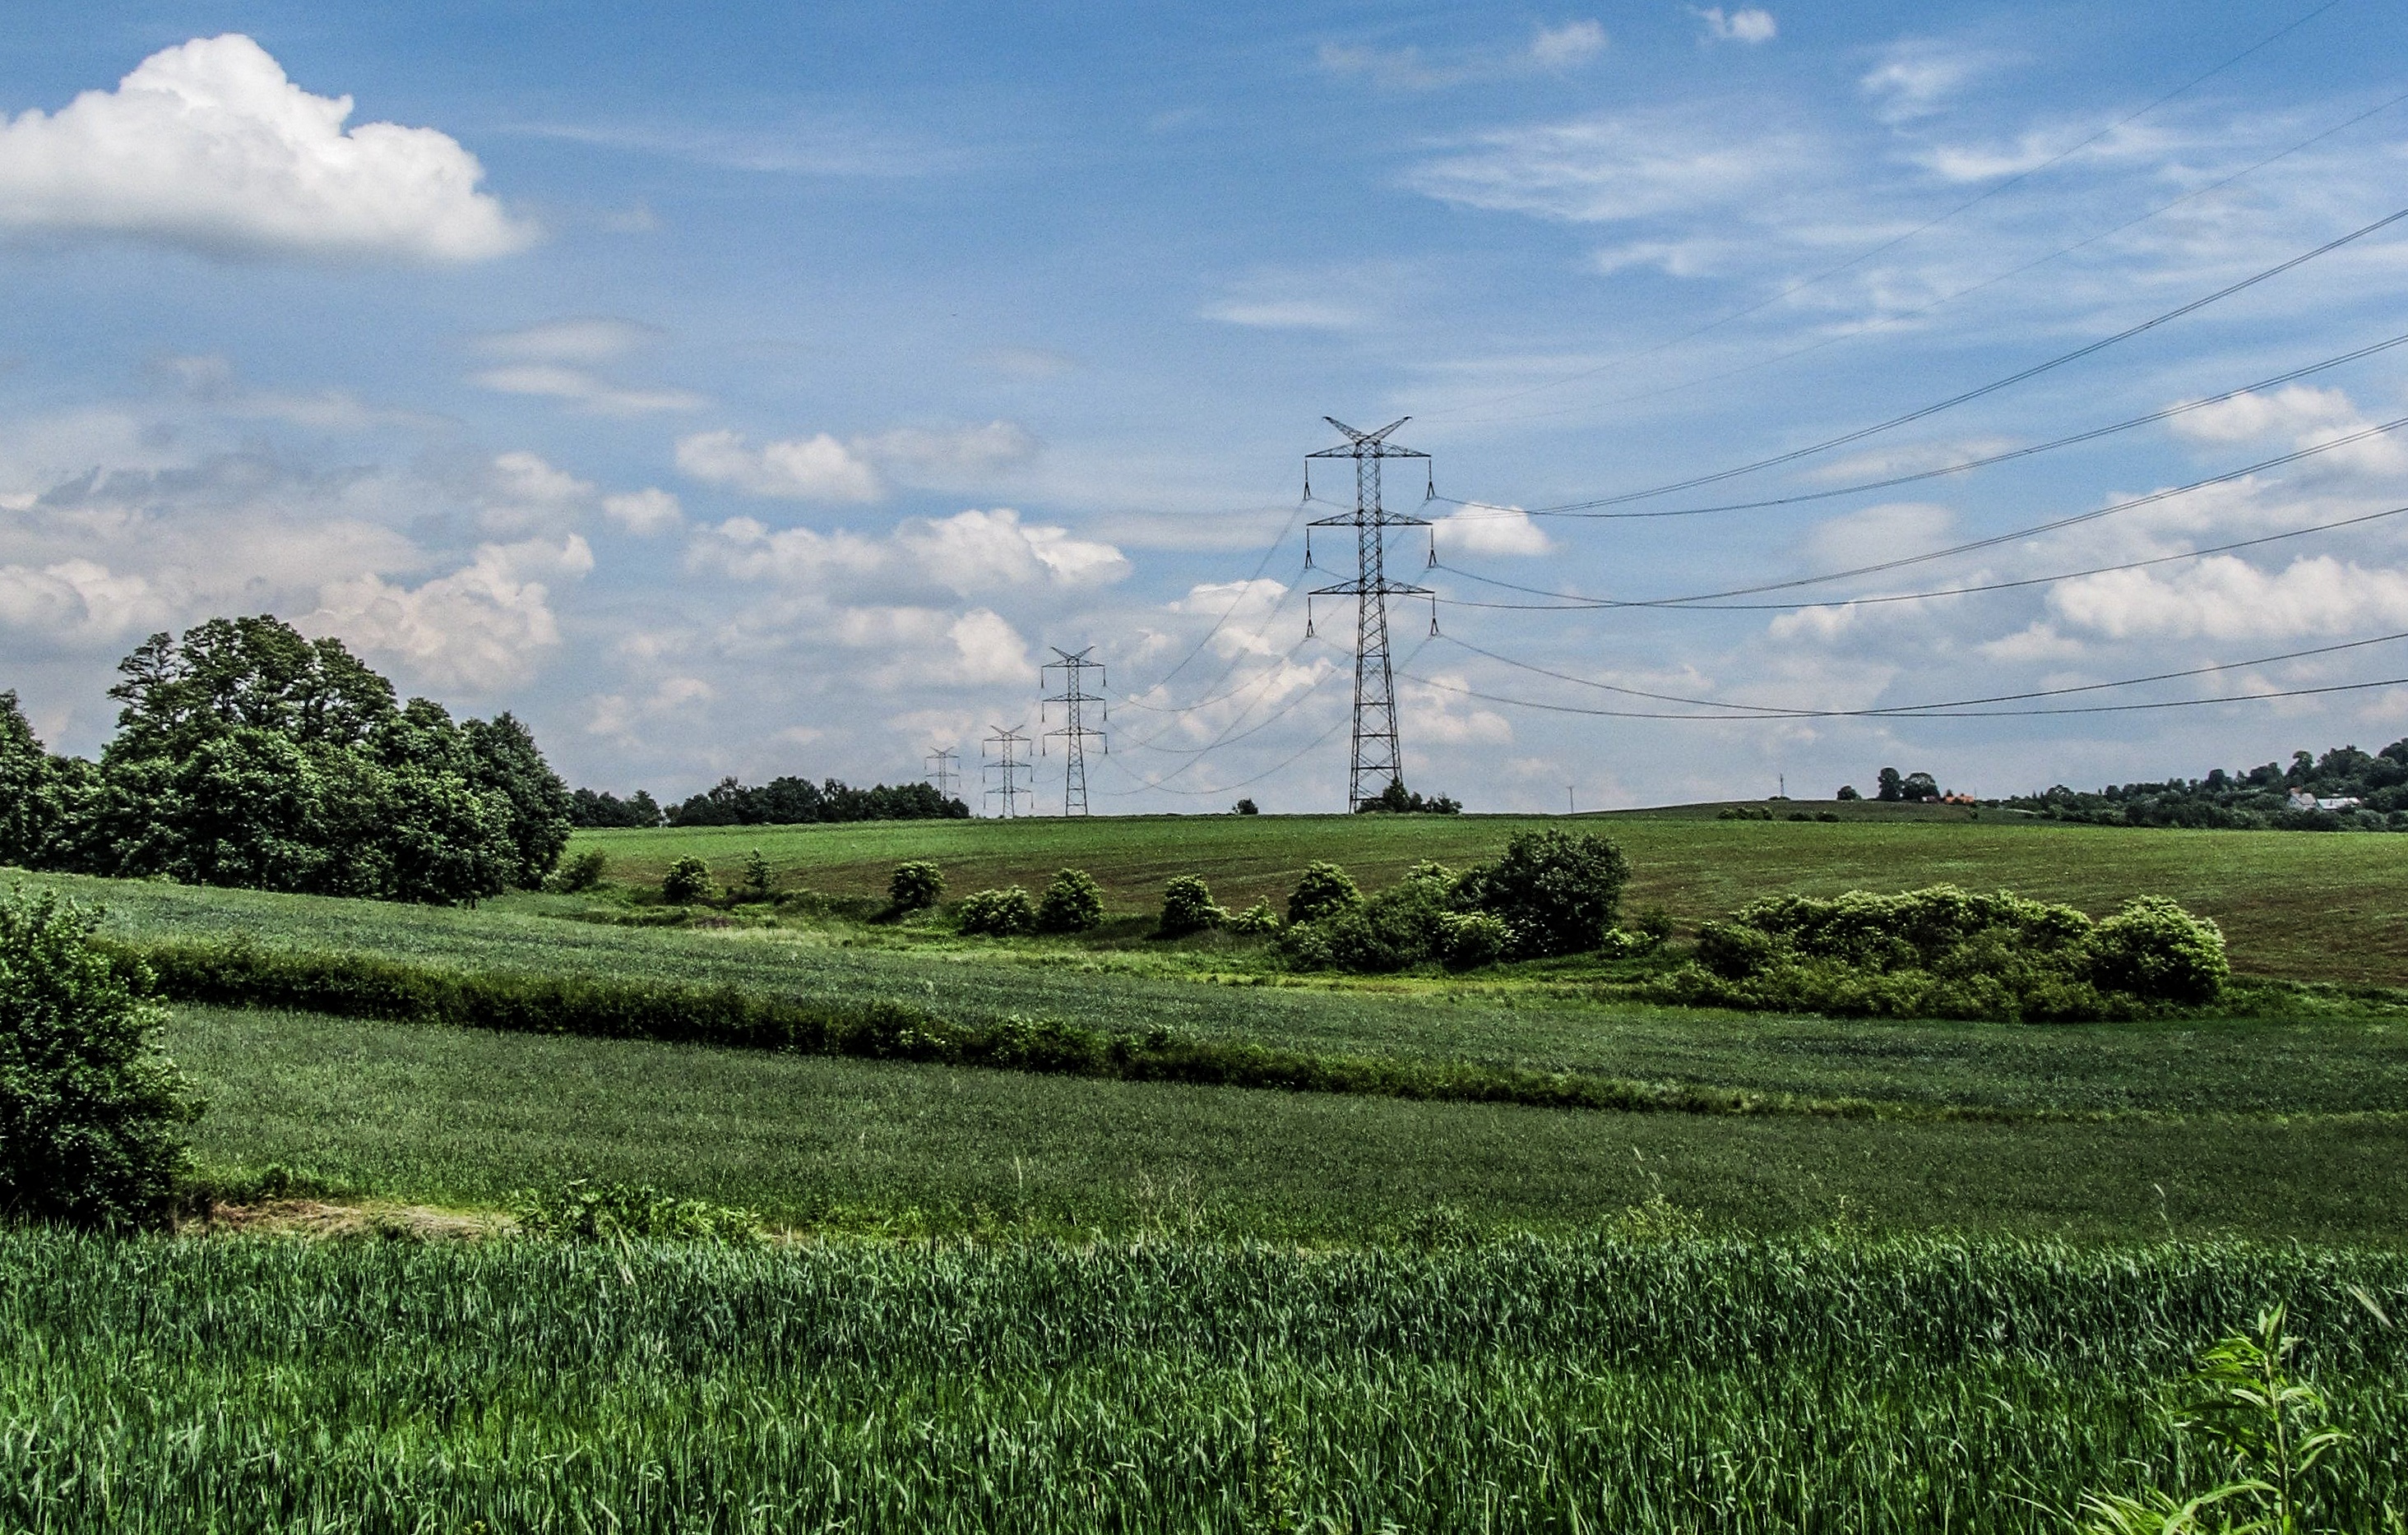
landscape, grass, horizon, cloud, sky, field, farm, lawn, meadow, prairie, hill, wind, line, crop, pasture, agriculture, plain, polder, grassland, plantation, rural area, paddy field, grass family, outdoor structure, overhead power line, high voltage lines